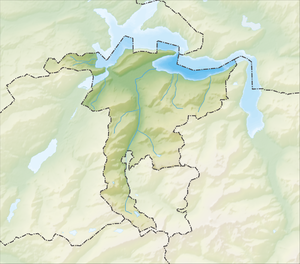
Le Bürgenstock est un sommet des Alpes uranaises en Suisse.
Le Rotstöckli est une montagne de Suisse. Culminant à 2 900 m d'altitude et situé à proximité du Titlis, le sommet chevauche la frontière qui sépare le canton de Nidwald de celui d'Obwald. Il est le point le plus élevé du canton de Nidwald.